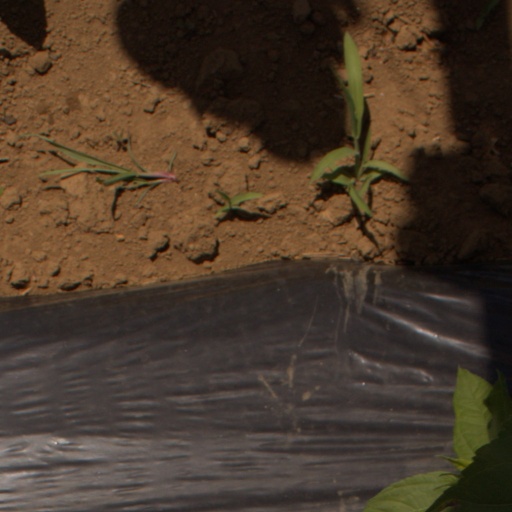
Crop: Jerusalem artichoke